Surveyor 3

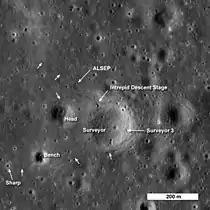
Landing site photographed by Lunar Reconnaissance Orbiter in 2009

In 2009, the Lunar Reconnaissance Orbiter (LRO) photographed the Surveyor 3 landing site in some detail, in which surrounding astronaut foot tracks could also be seen. In 2011, the LRO returned to the landing site at a lower altitude to take higher resolution photographs.